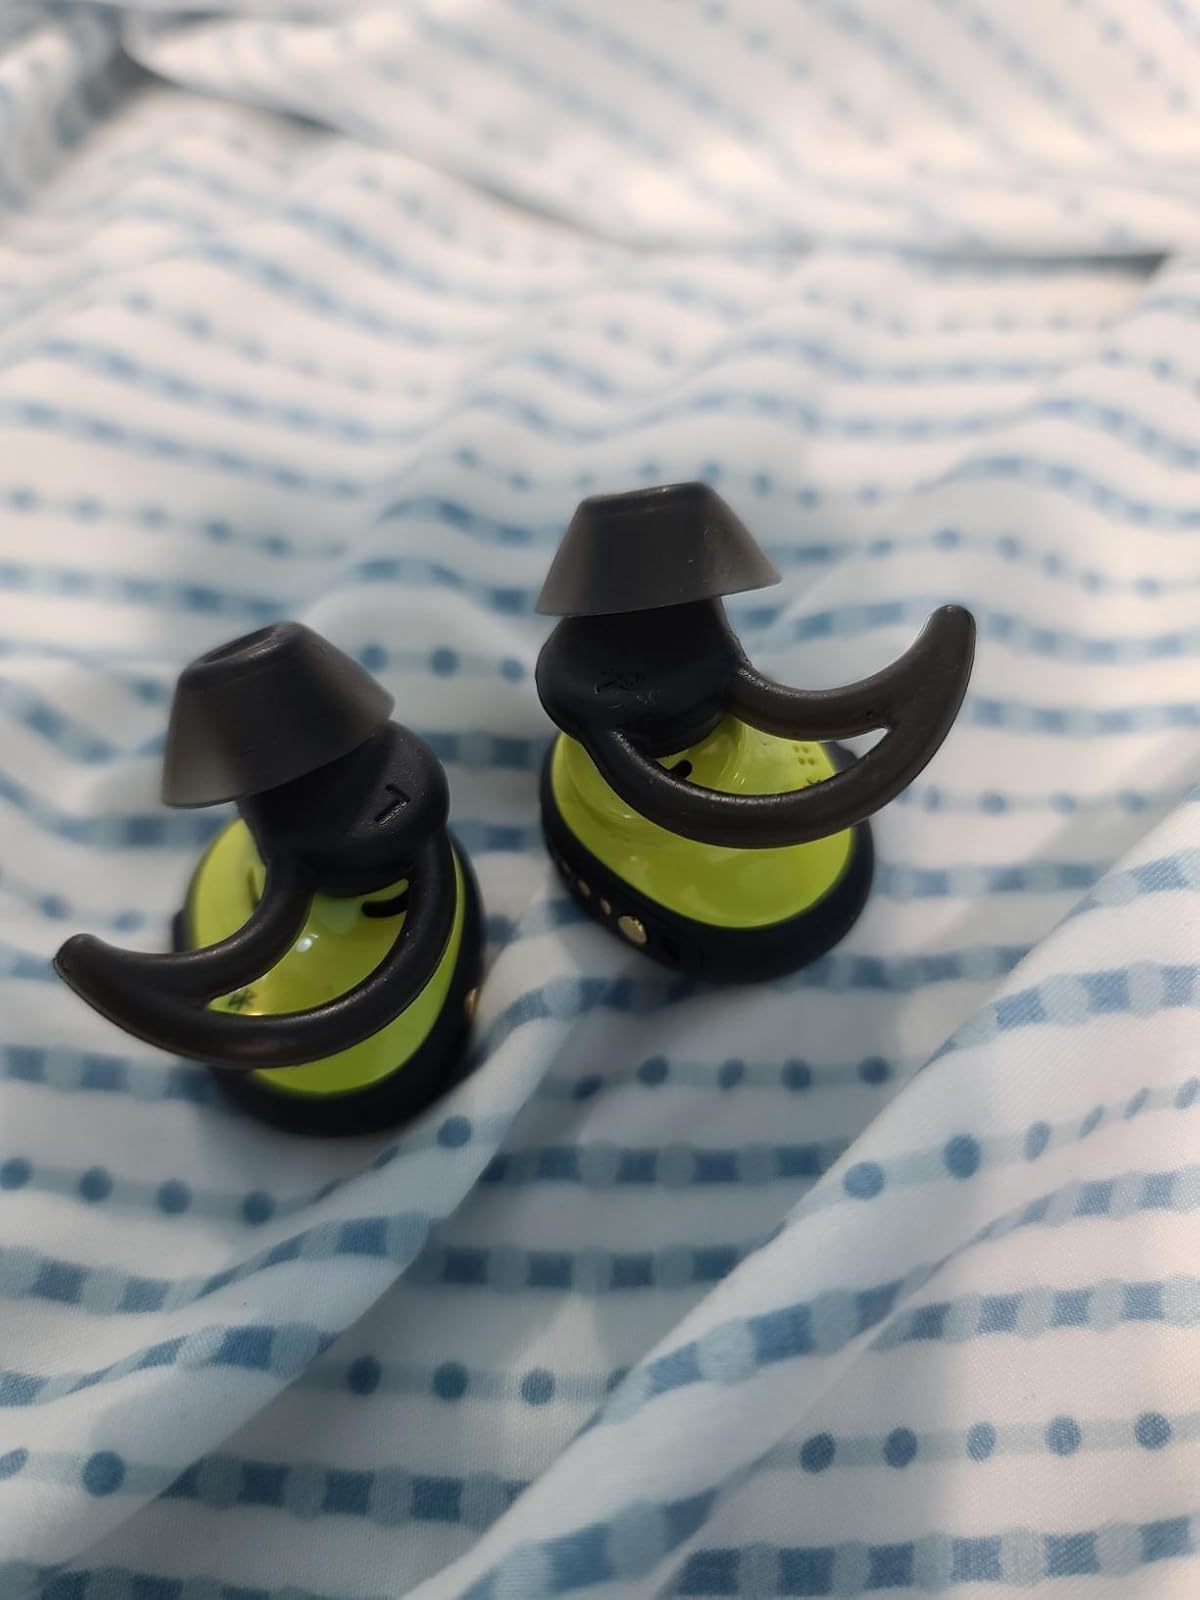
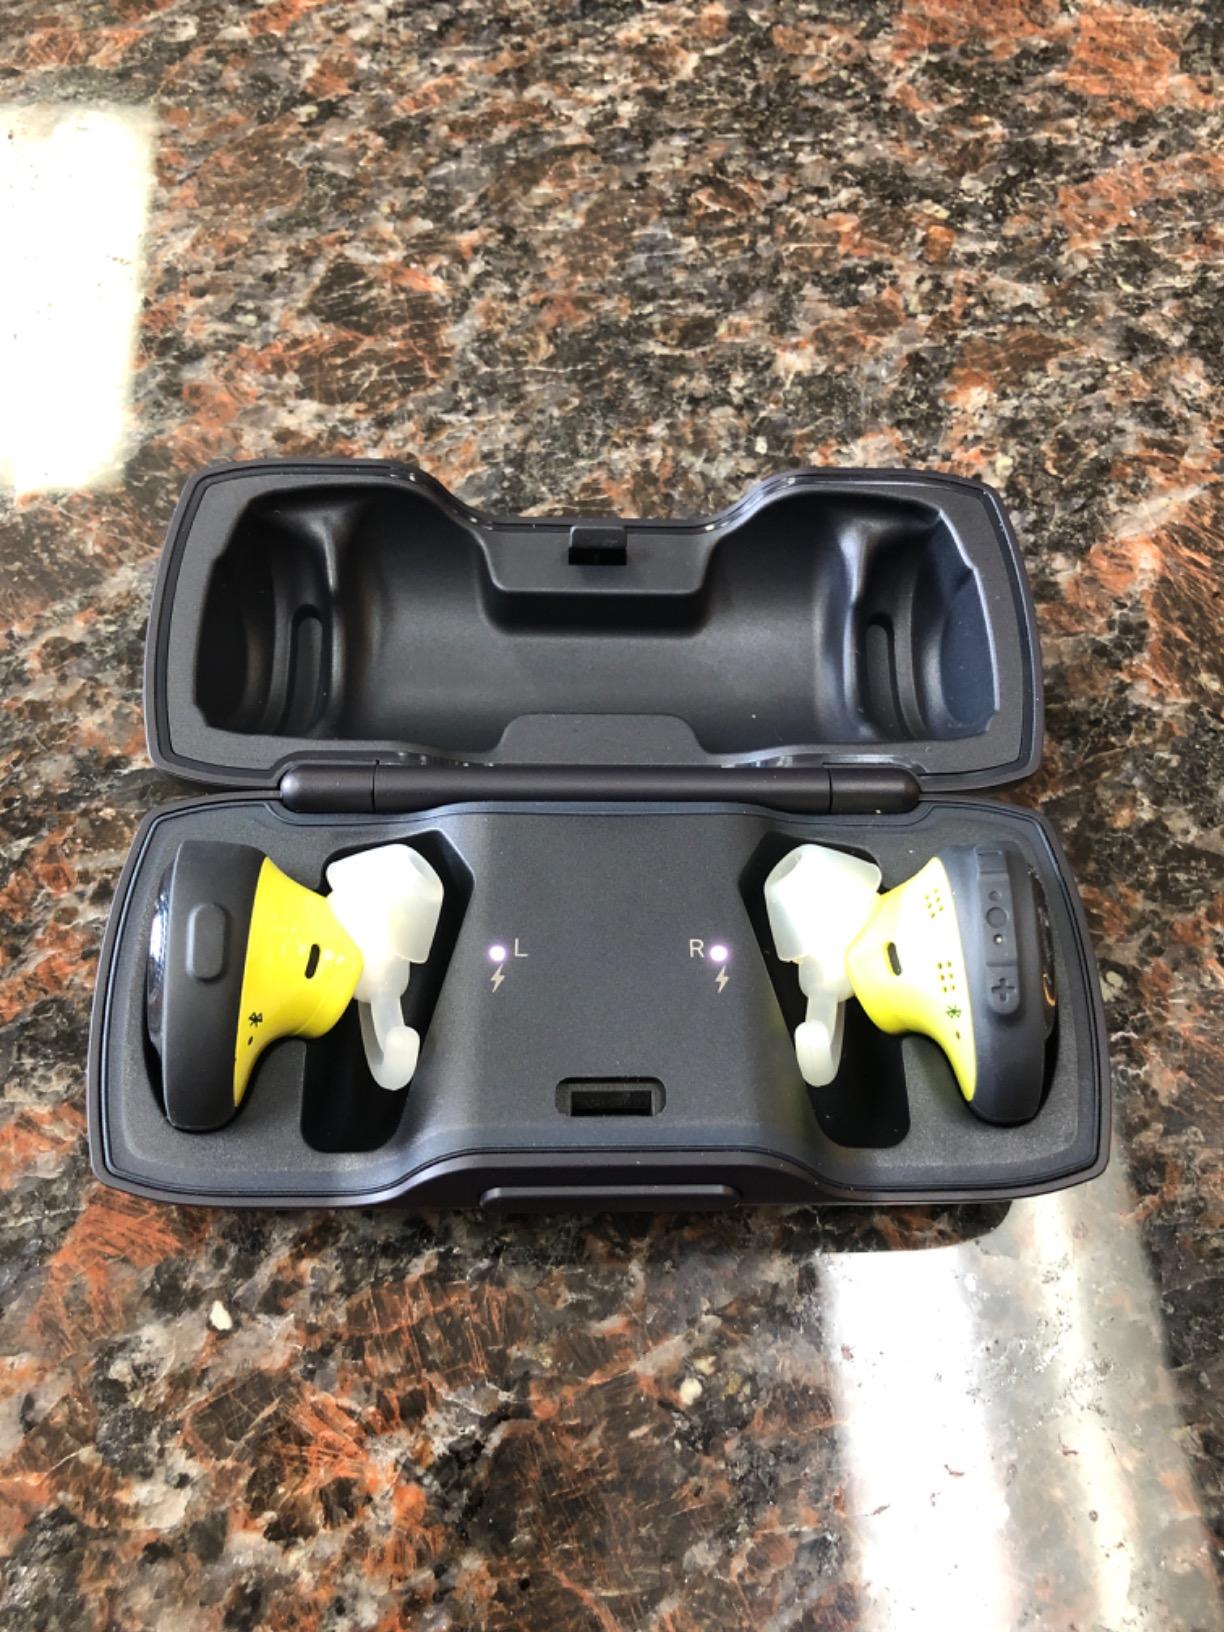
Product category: earbuds
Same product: yes